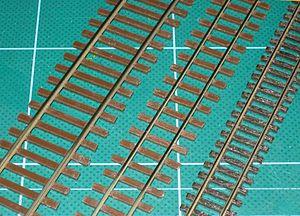
Le modélisme ferroviaire est une activité de modélisme concernant les trains et le monde ferroviaire, et tout particulièrement leur reproduction suivant une échelle et un thème définis, ainsi que leur exploitation.